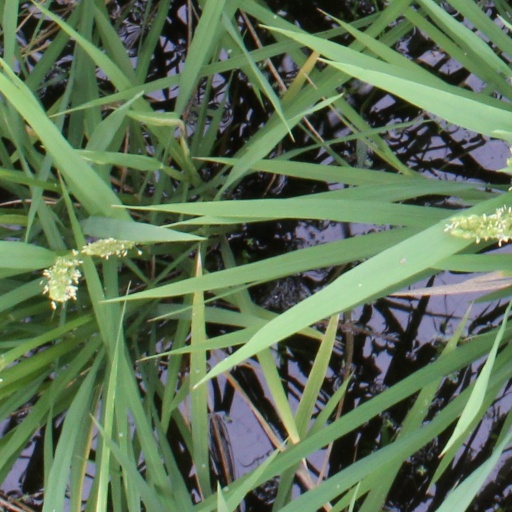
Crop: rice